Murder of Peter Falconio

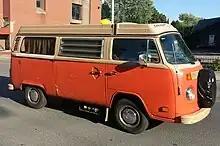
An orange Volkswagen T2 Kombi Camper van similar to the one used by Falconio and Lees

Peter Marco Falconio (born 20 September 1972) was the third of four sons in a family who lived in Hepworth, West Riding of Yorkshire, England, United Kingdom. In 1996, he started a relationship with Joanne Lees (born 1973) after meeting her in a local nightclub. Lees soon began living with him the following year in Brighton, where Falconio was studying at the University of Brighton.